Confederate States of America

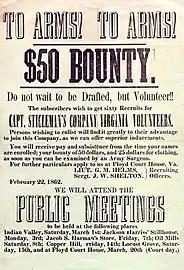
Recruitment poster: "Do not wait to be drafted". Under half re-enlisted.

The immediate onset of war meant that it was fought by the "Provisional" or "Volunteer Army". State governors resisted concentrating a national effort. Several wanted a strong state army for self-defense. Others feared large "Provisional" armies answering only to Davis. When filling the Confederate government's call for 100,000 men, another 200,000 were turned away by accepting only those enlisted "for the duration" or twelve-month volunteers who brought their own arms or horses.